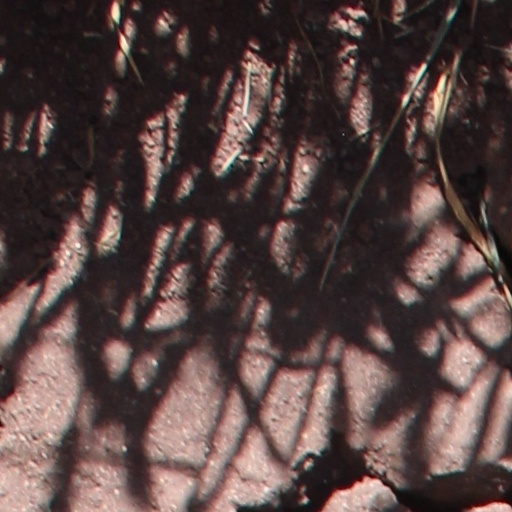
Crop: wheat